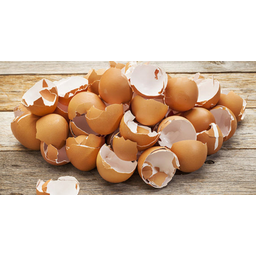
Label: trash